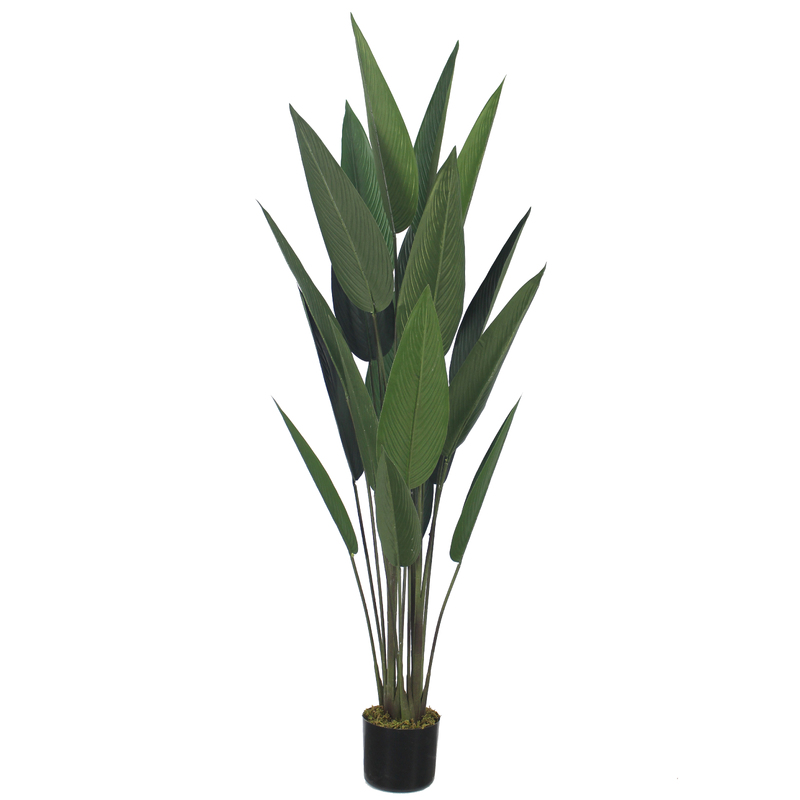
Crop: unknown
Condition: banana